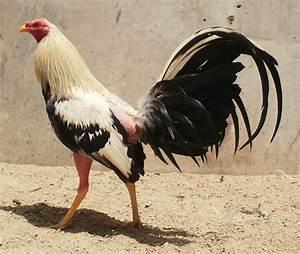
Label: gallina